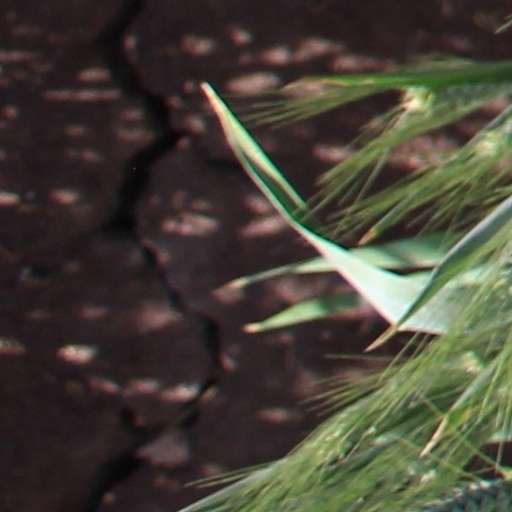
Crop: wheat